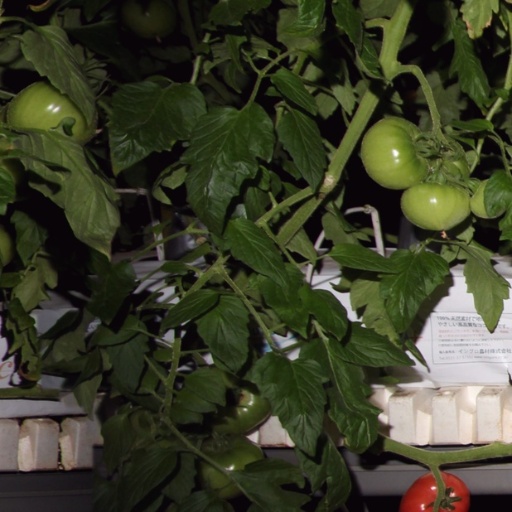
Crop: tomato